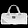
Label: Bag